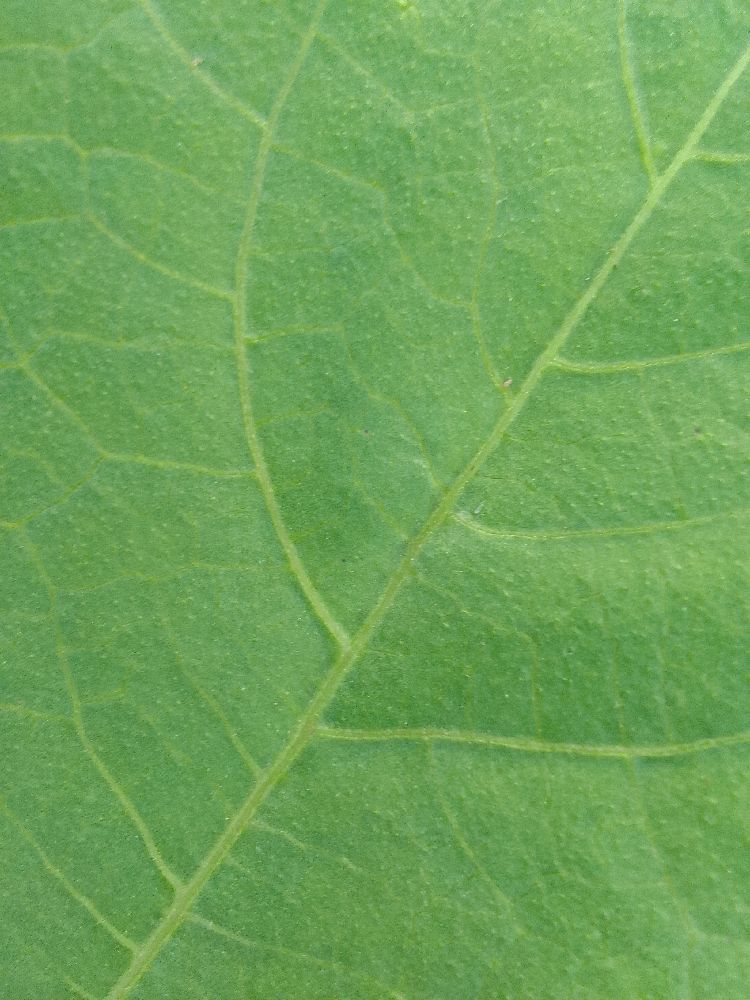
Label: healthy